Poros

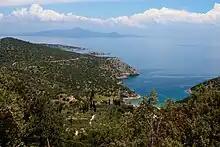
The bay of Vayionia (Βαγιονιά), the harbour of ancient Kalaureia with Aegina at the horizon.

The land area of the municipality is . This includes the islands and part of the adjacent Peloponnese coast, adjacent to Galatas, Thermisia and the island of Hydra. The landscape is very hilly and mountainous. The highest peak is the Vigla (358 m) in the west-central part. Following the island's topography and geology, small creeks and seasonal streams flow through steep valleys of the southern and northeastern part. The western and northern part of the island feature smooth hills and shallow valleys. Sandy beaches are restricted to the southern shore of the island, except for a bay in the northern part called Vayionia.